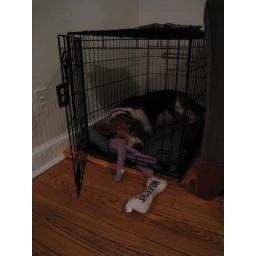
dog in house